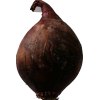
Label: red_onion